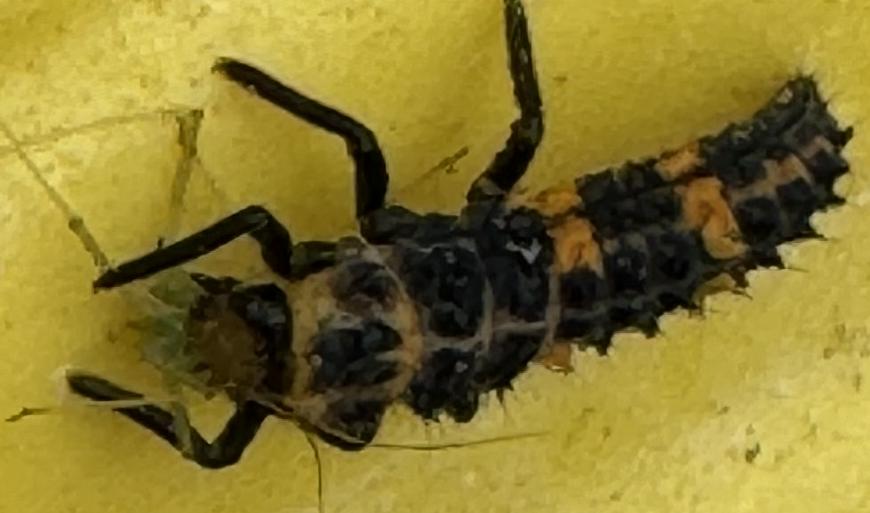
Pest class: predators